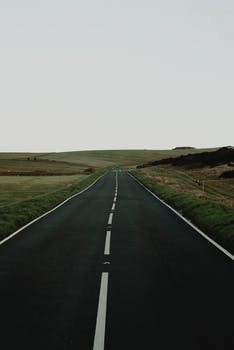
Label: No Watermark